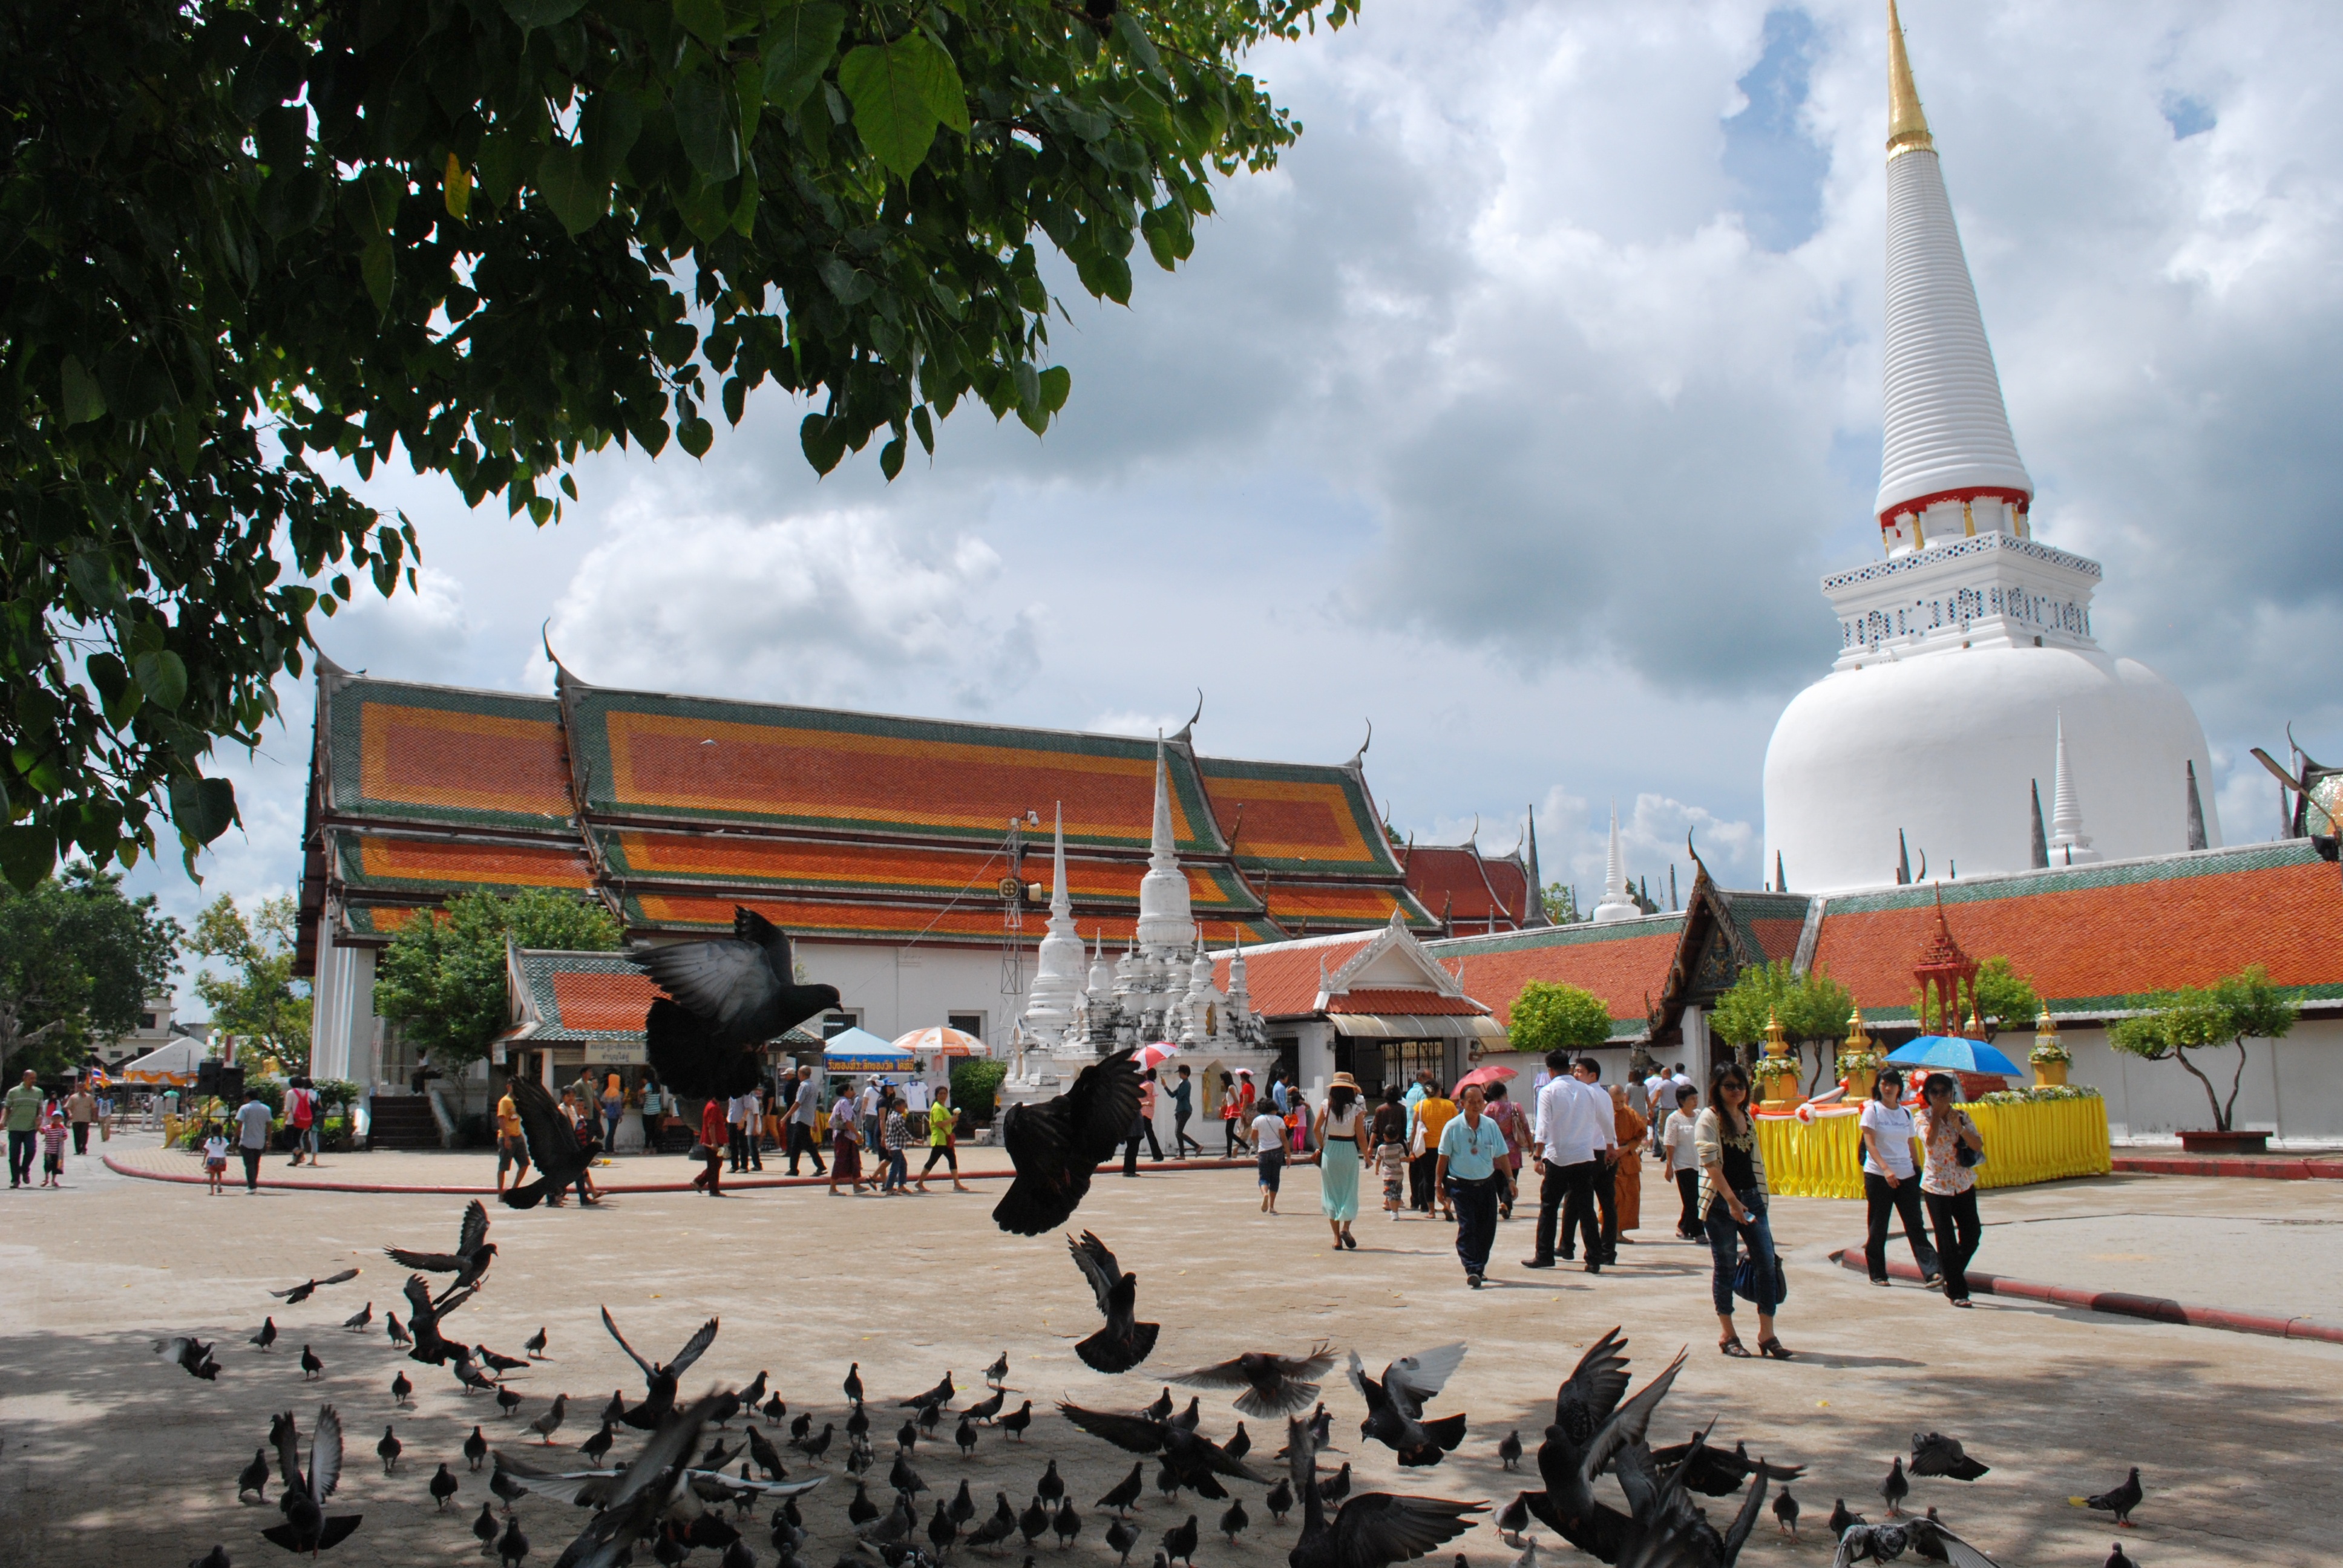
plaza, landmark, place of worship, pigeons, temple, holidays, tourists, town square, wat phra mahathat, thai temple